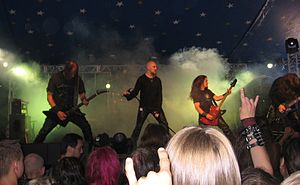
Naglfar (band)
Naglfar ved Tuska Open Air i 2005.
Naglfar er et svensk melodisk black metal-band der blev dannet i 1992 af Jens Rydén og Kristoffer Olivius under navnet Uninterred. Gruppens stil kombinere traditionelt black metal med elementer fra melodisk dødsmetal ofte omtalt som blackened death metal.